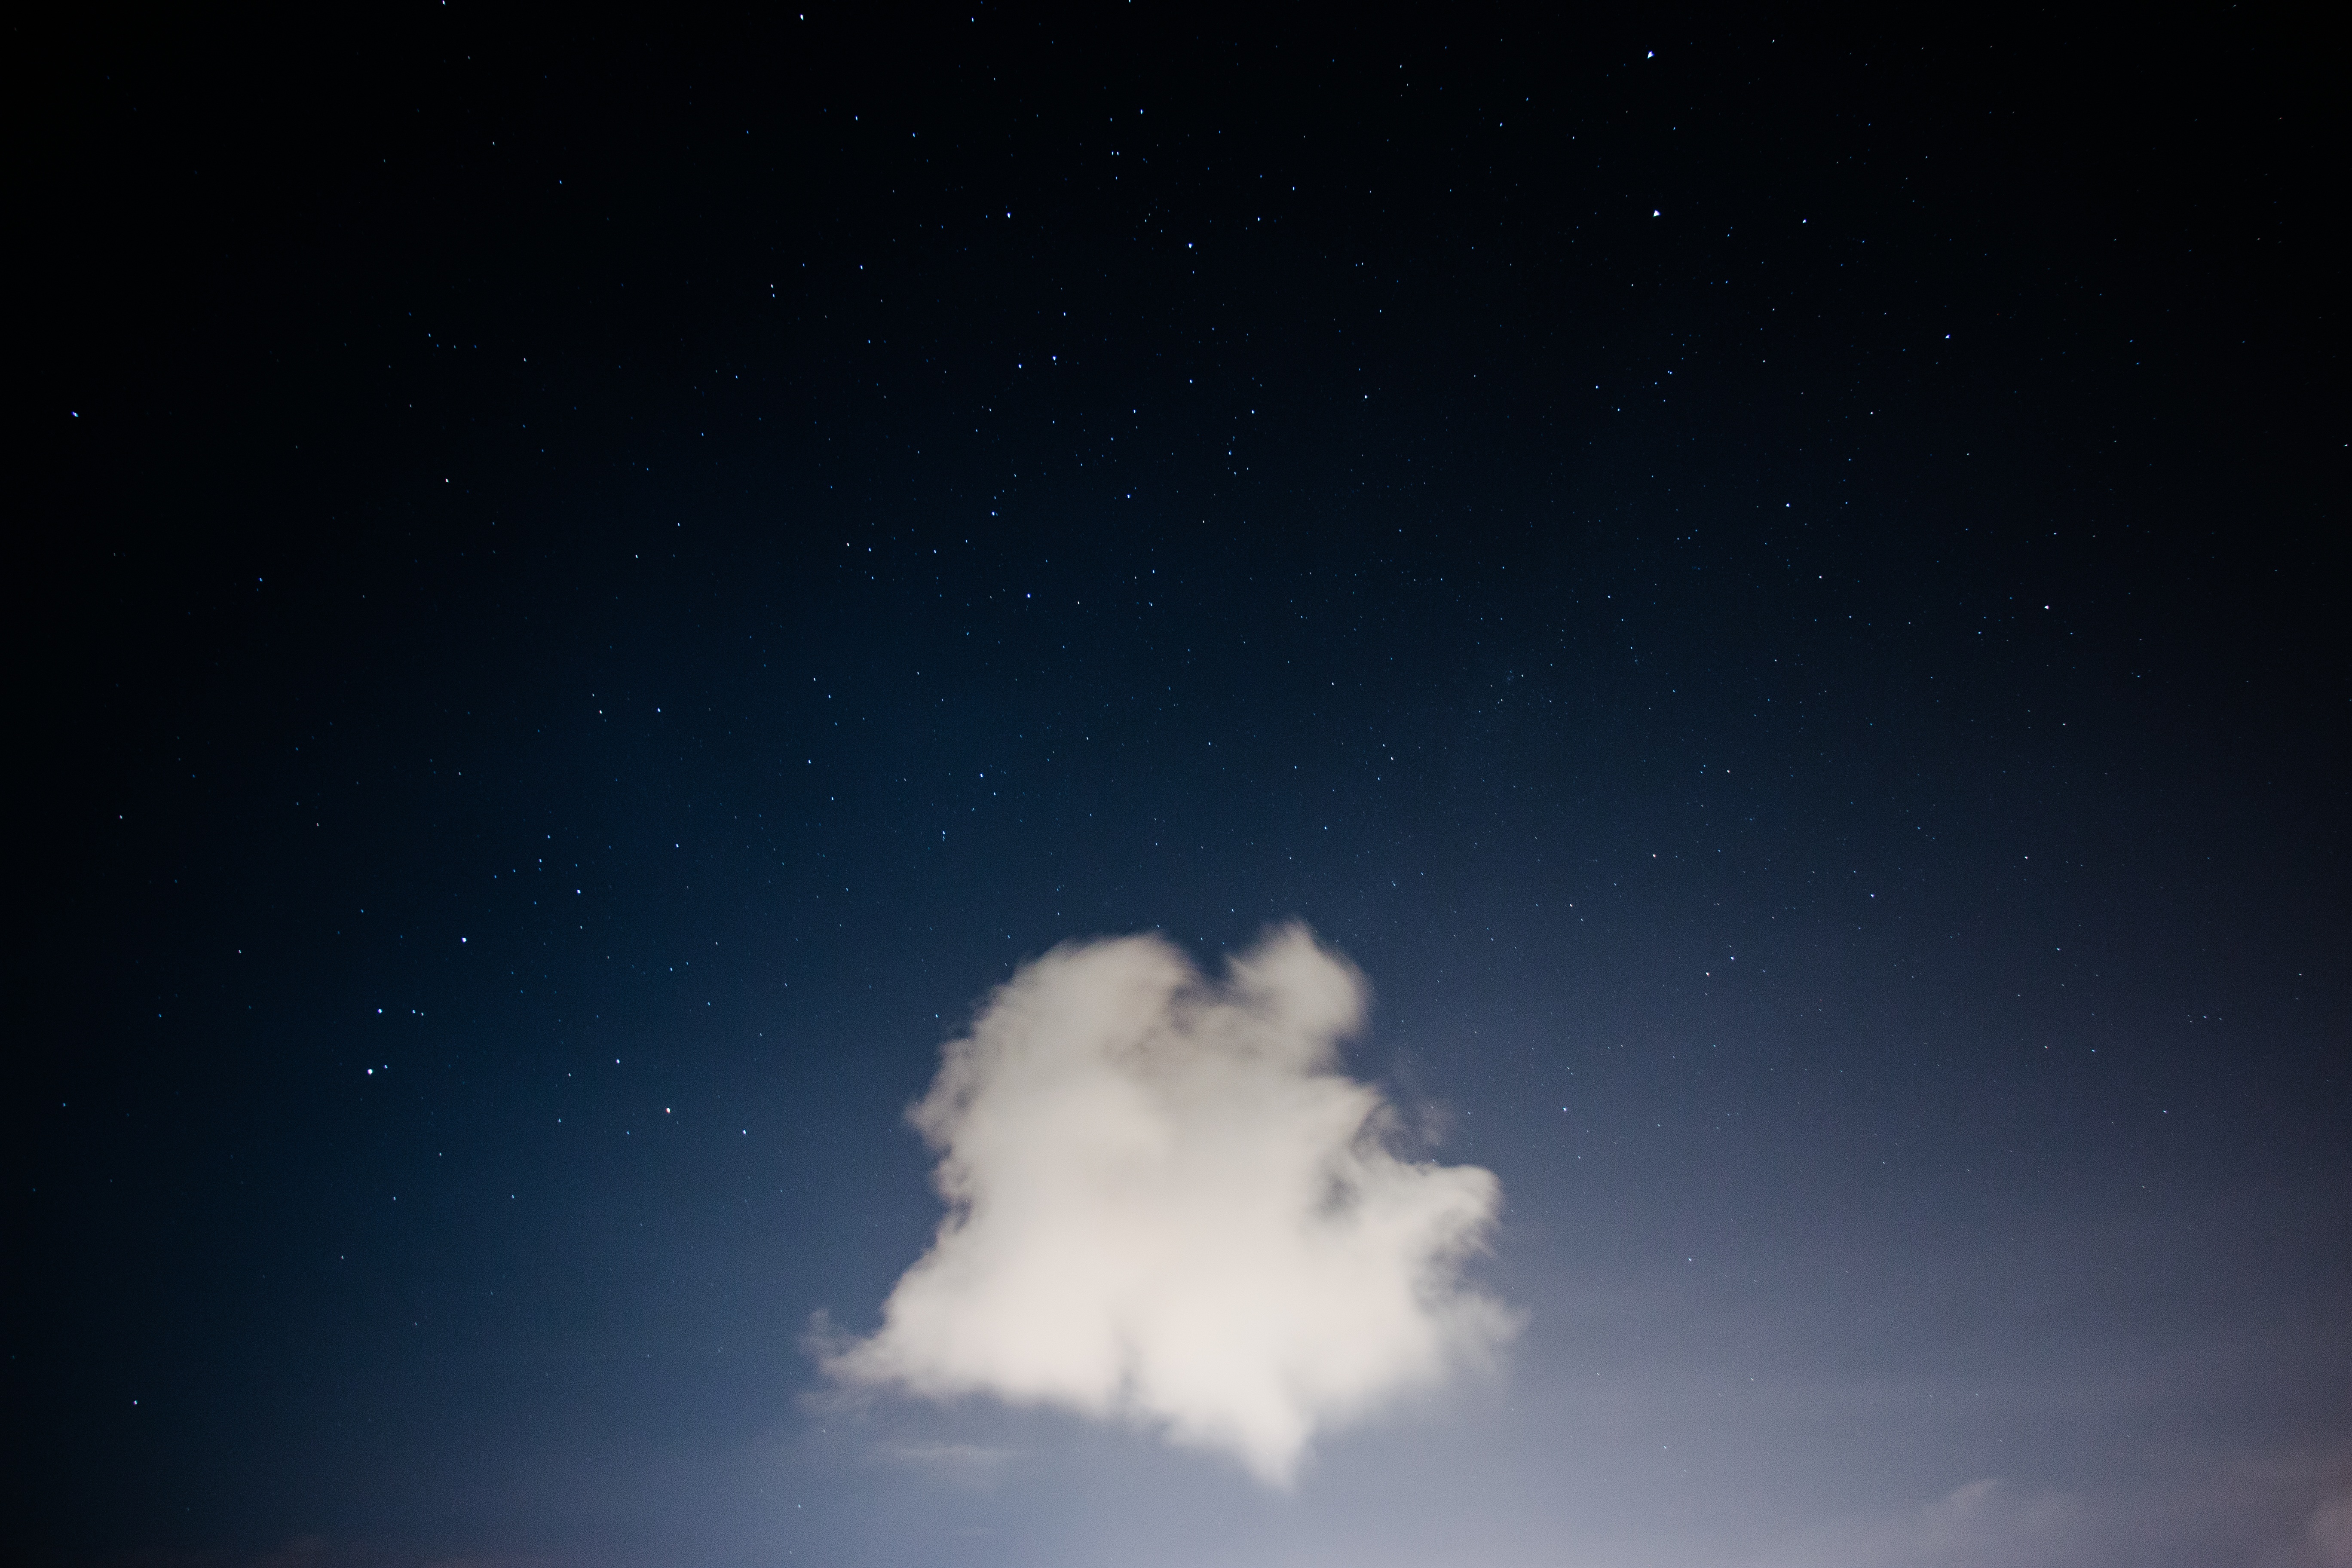
cloud, sky, night, star, atmosphere, space, darkness, outer space, astronomy, stars, astronomical object, atmosphere of earth